Charles II of England

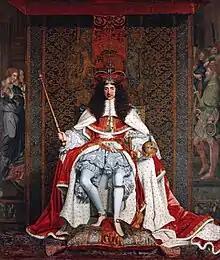
Charles wearing a crown and ermine-lined robe

Under the Instrument of Government passed by Parliament, Cromwell was appointed Lord Protector of England, Scotland and Ireland in 1653, effectively placing the British Isles under military rule. Charles lived a life of leisure at Saint-Germain-en-Laye near Paris, living on a grant from Louis XIV of 600 livres a month. Charles could not obtain sufficient finance or support to mount a serious challenge to Cromwell's government. Despite the Stuart family connections through Henrietta Maria and the Princess of Orange, France and the Dutch Republic allied themselves with Cromwell's government from 1654, forcing Charles to leave France and turn to Spain for aid, which at that time ruled the Southern Netherlands.